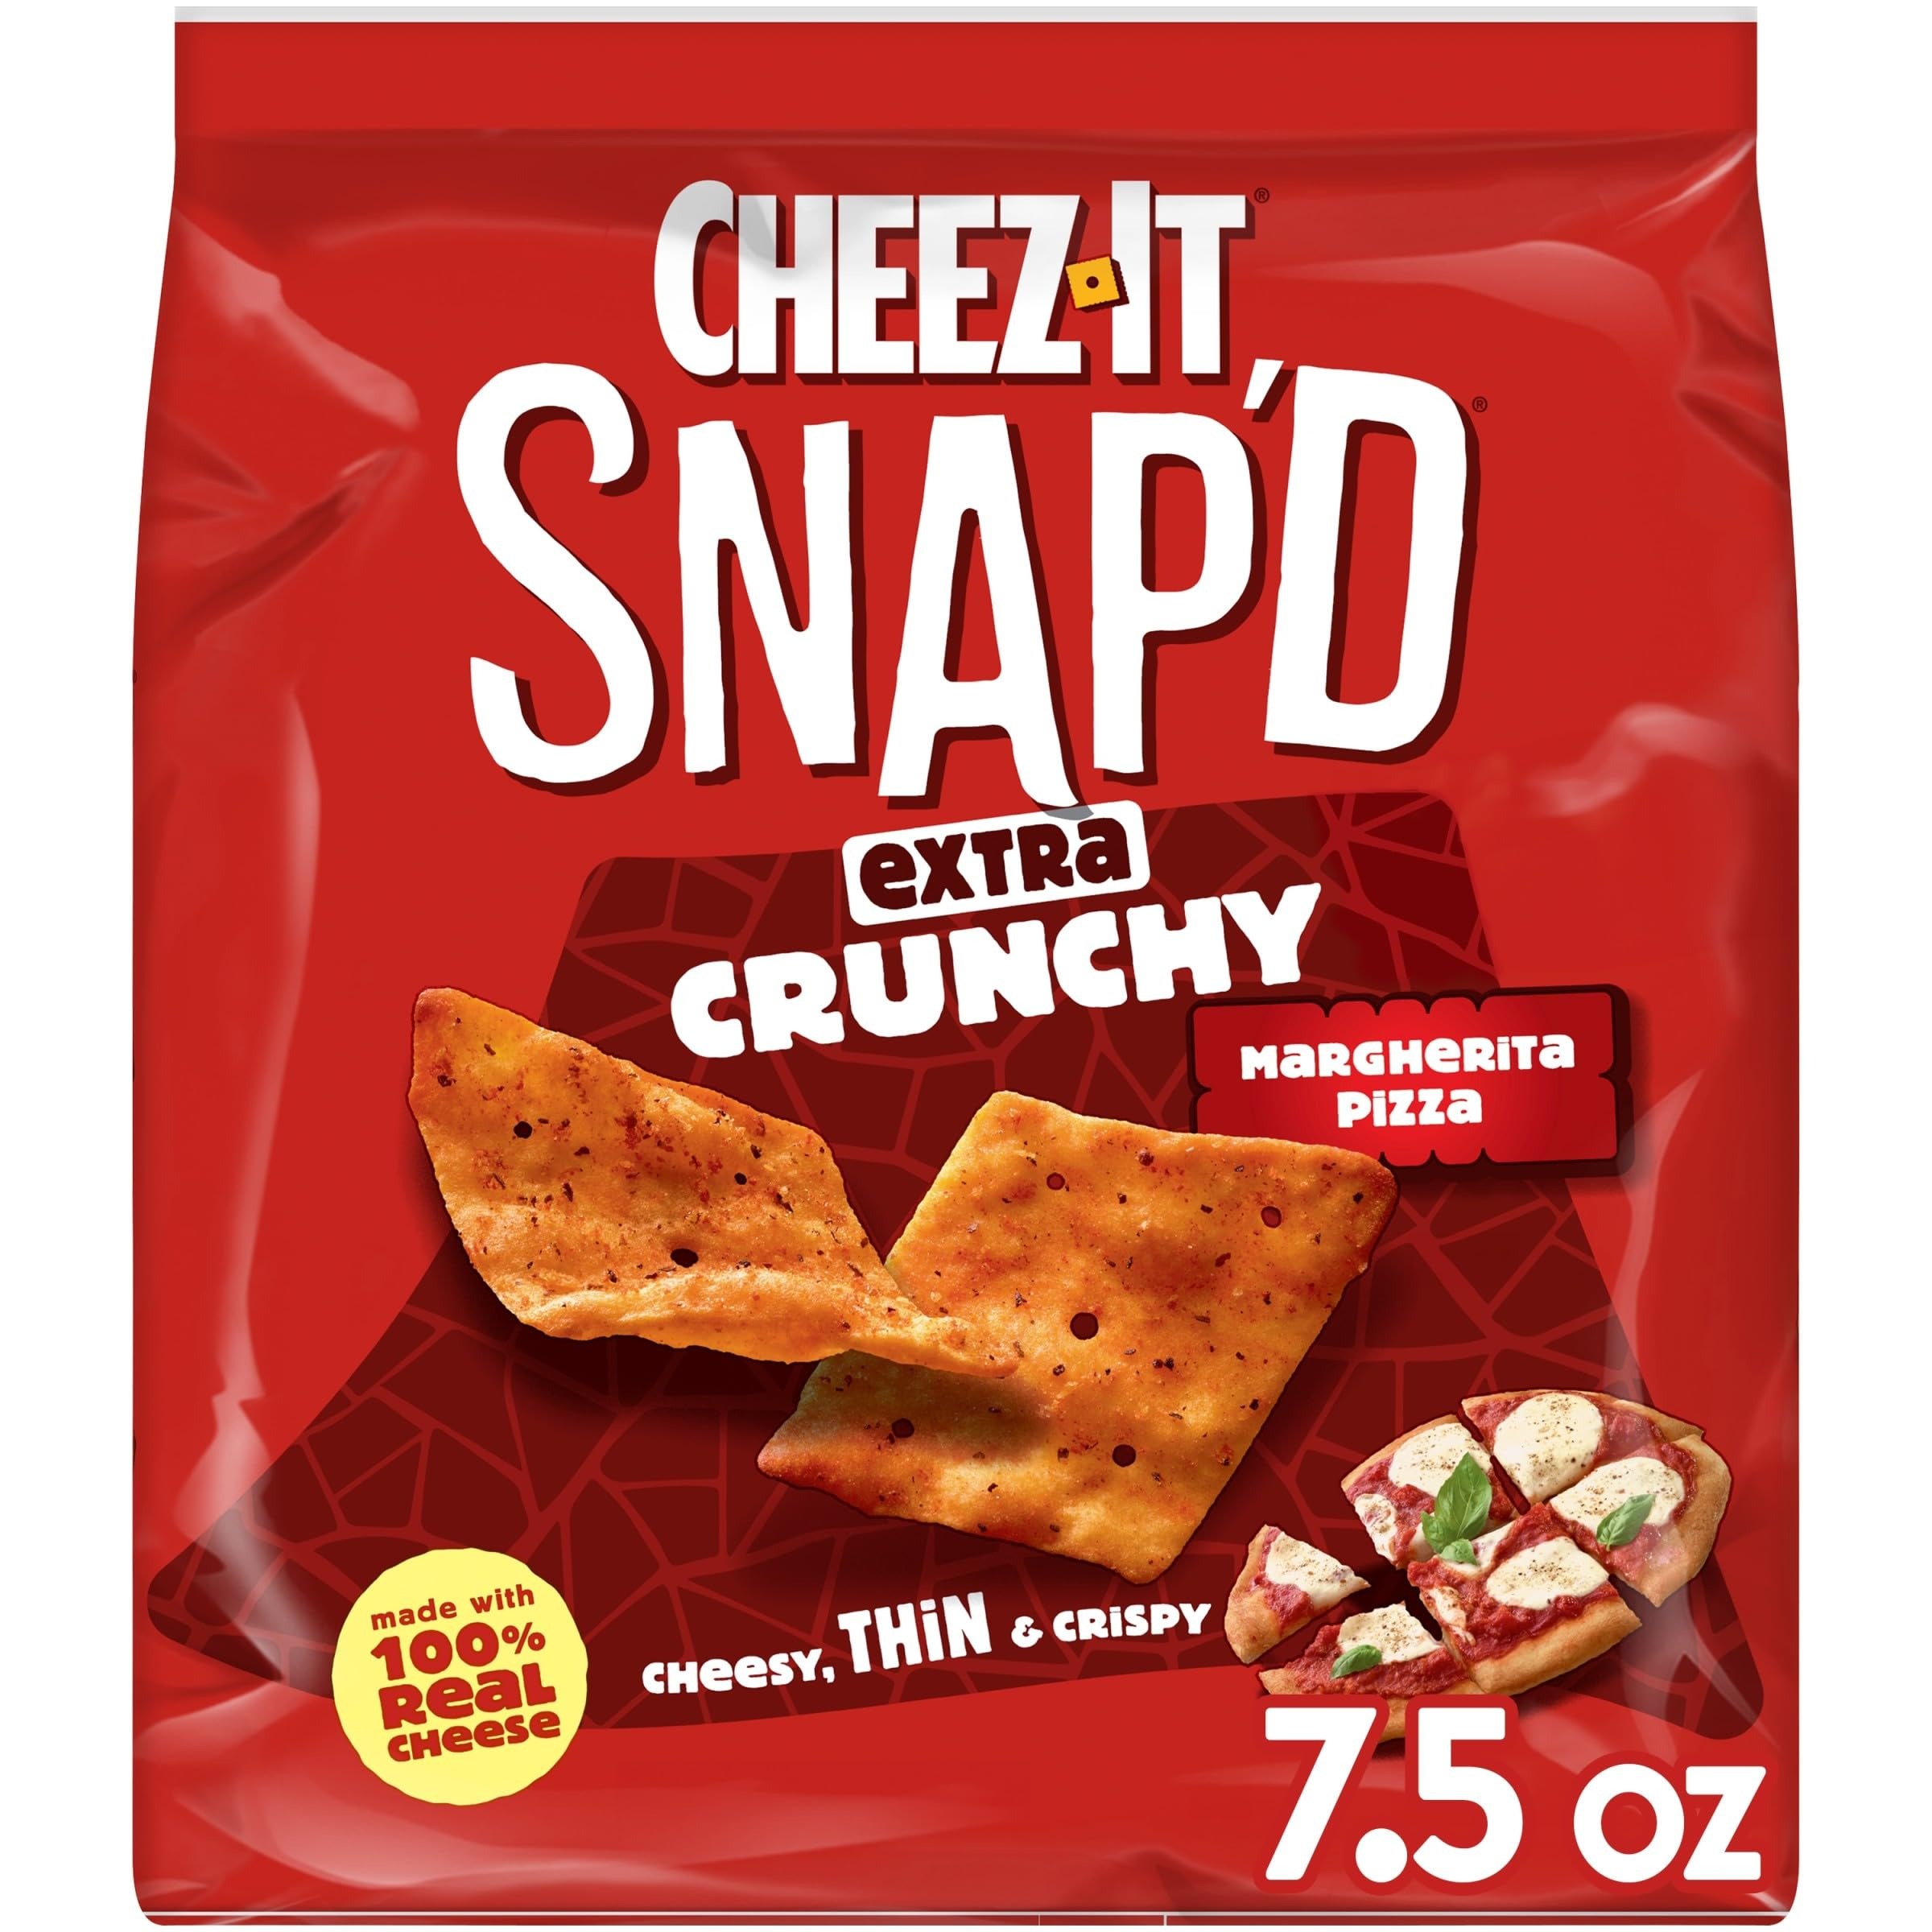
Item Name: Cheez-It Snap'd Cheesy Baked Snacks, Thin Crisps, Lunch Snacks, Extra Crunchy Margherita Pizza, 7.5oz Bag (1 Bag)
Bullet Point 1: Now made with an extra crunch for every snacking moment; Irresistible margherita pizza flavors baked in thin and crunchy cheesy snacks
Bullet Point 2: Turn up the cheesy pizza volume with the satisfying extra crunch of Cheez-It Snap'd snacks; Want It, Need It, Cheez-It
Bullet Point 3: Made with 100% real cheese; Contains wheat, milk, and soy ingredients
Bullet Point 4: Ideal for road trips, lunch snacks, TV time, at the game, or as an afternoon treat; Pack in lunch boxes or backpacks for easy grab and go
Bullet Point 5: Includes 1, 7.5oz bag of ready-to-eat extra crunchy cheesy baked snacks; Shelf stable and packaged for freshness
Value: 7.5
Unit: Ounce

Price: 3.83